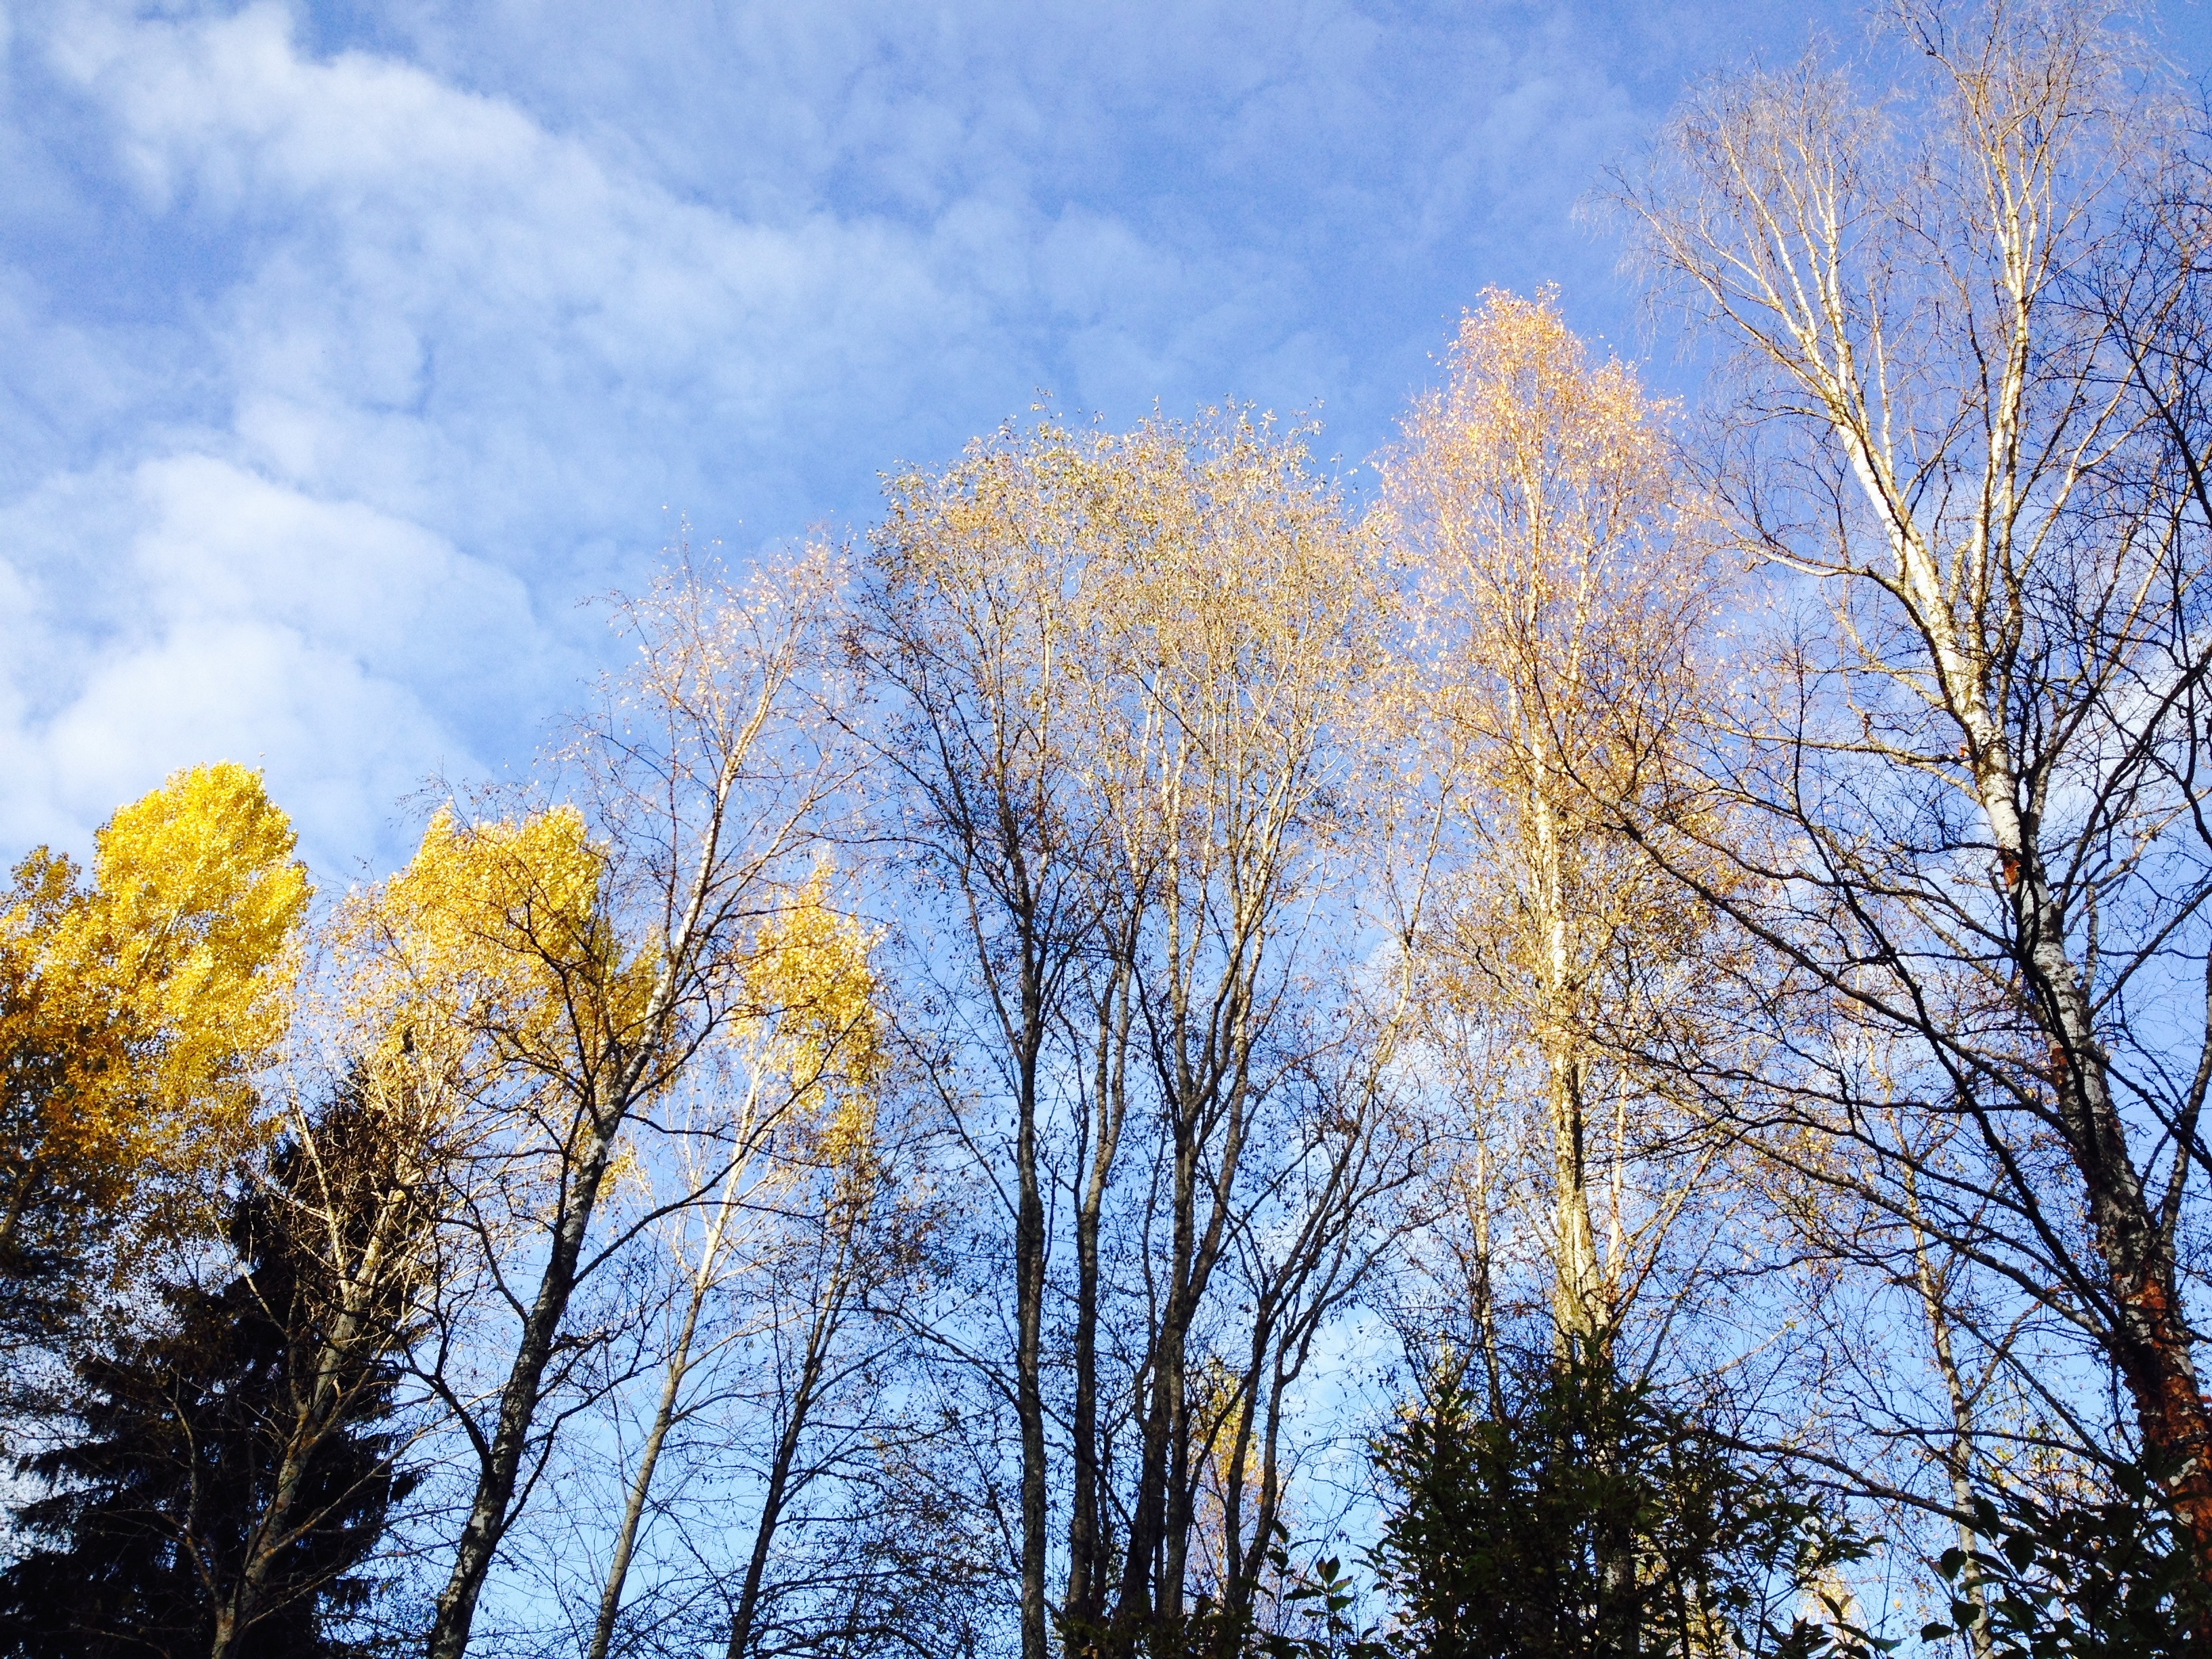
tree, nature, forest, branch, winter, cloud, plant, sky, sunlight, morning, leaf, flower, frost, autumn, yellow, season, blue sky, fall colors, autumn leaves, deciduous trees, woody plant